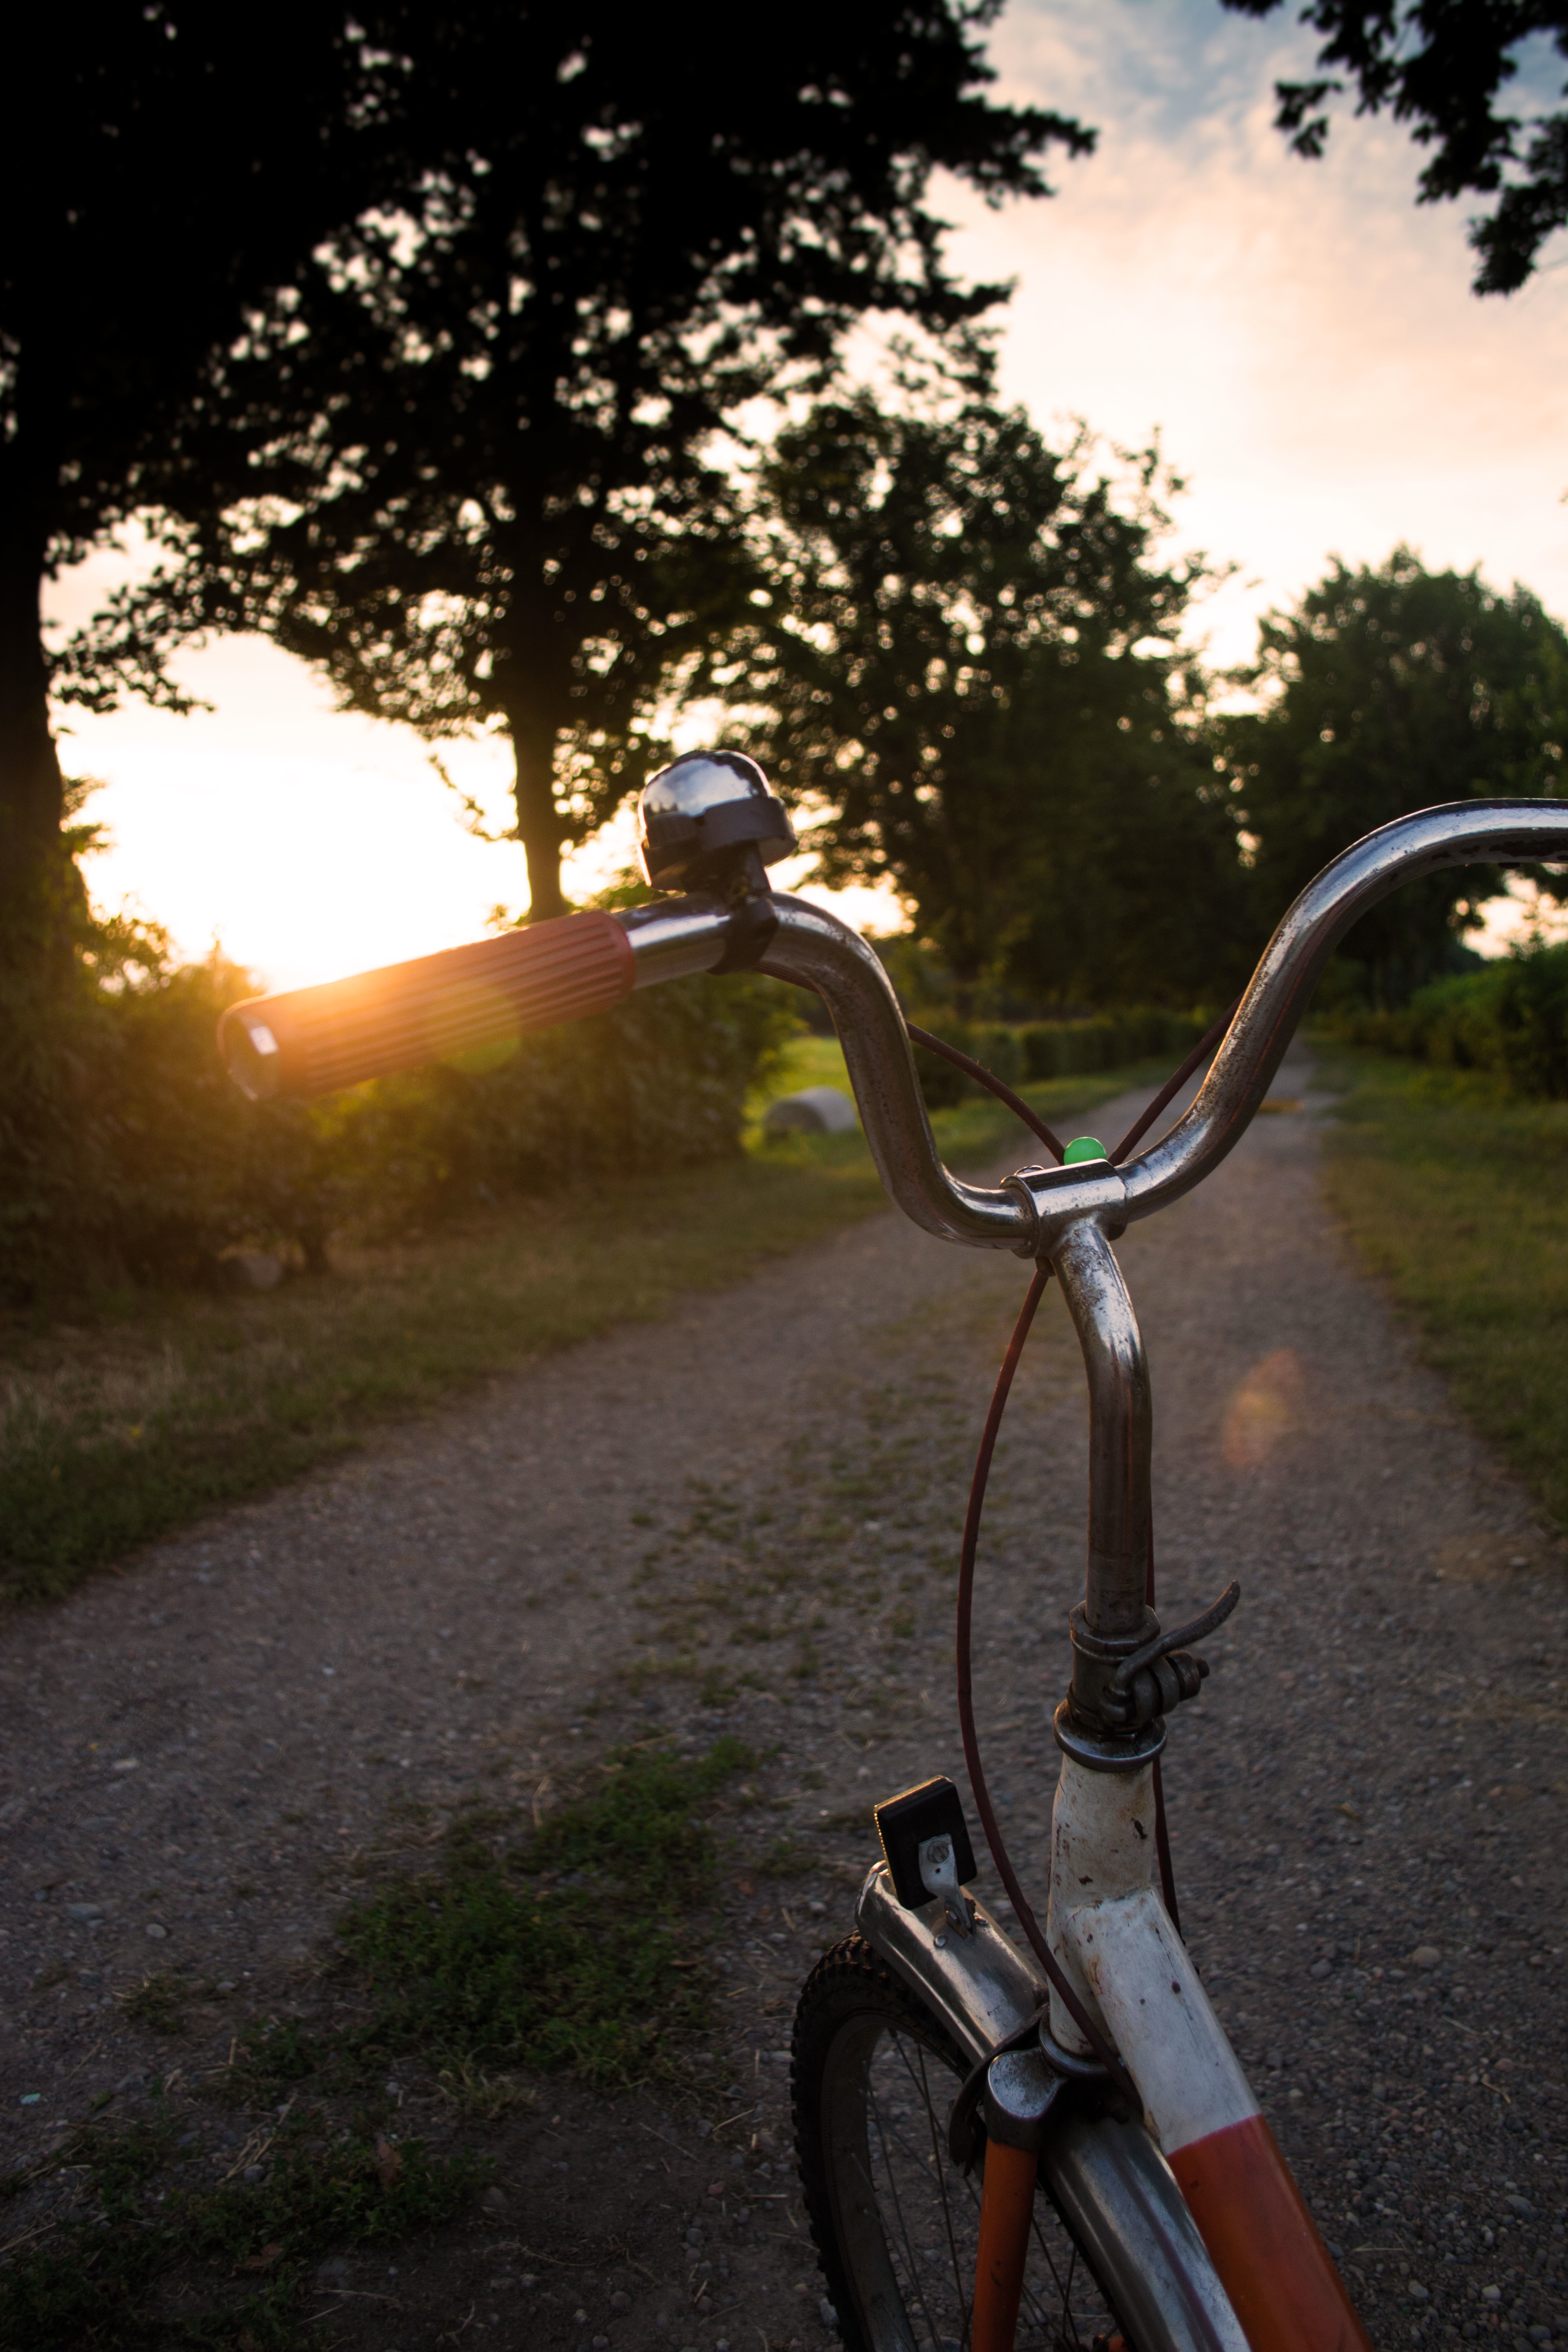
sunlight, bicycle, vehicle, sports equipment, mountain bike, cycling, cycle sport